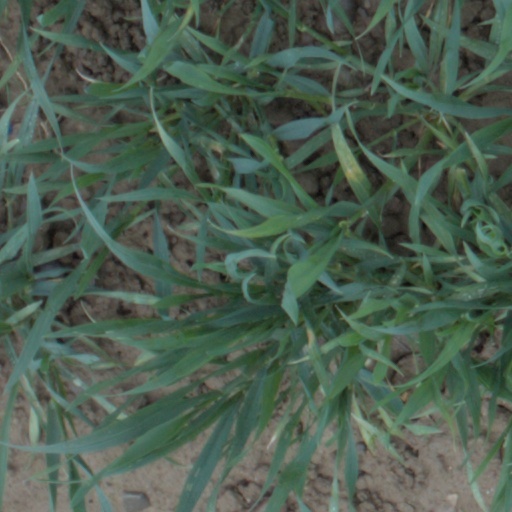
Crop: wheat